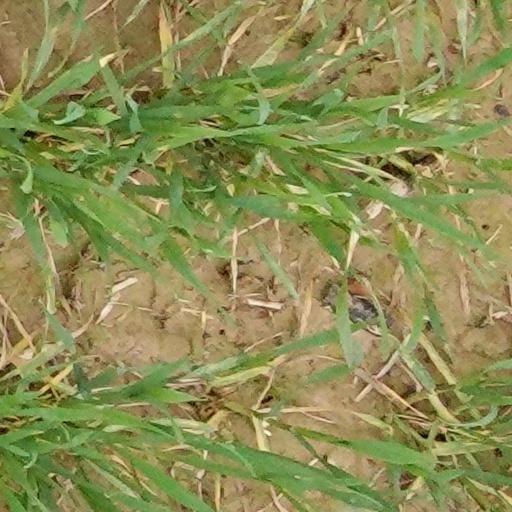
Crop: wheat